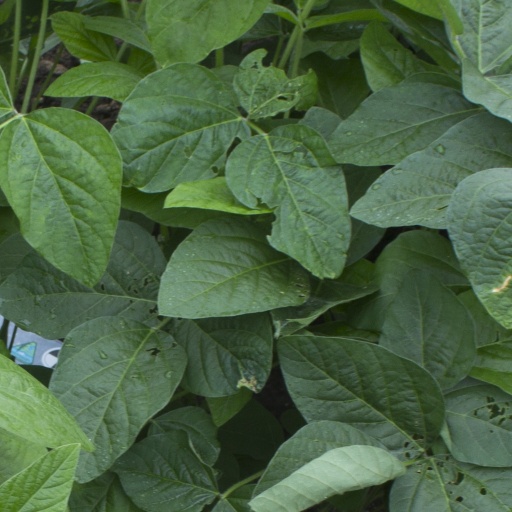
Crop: soybean